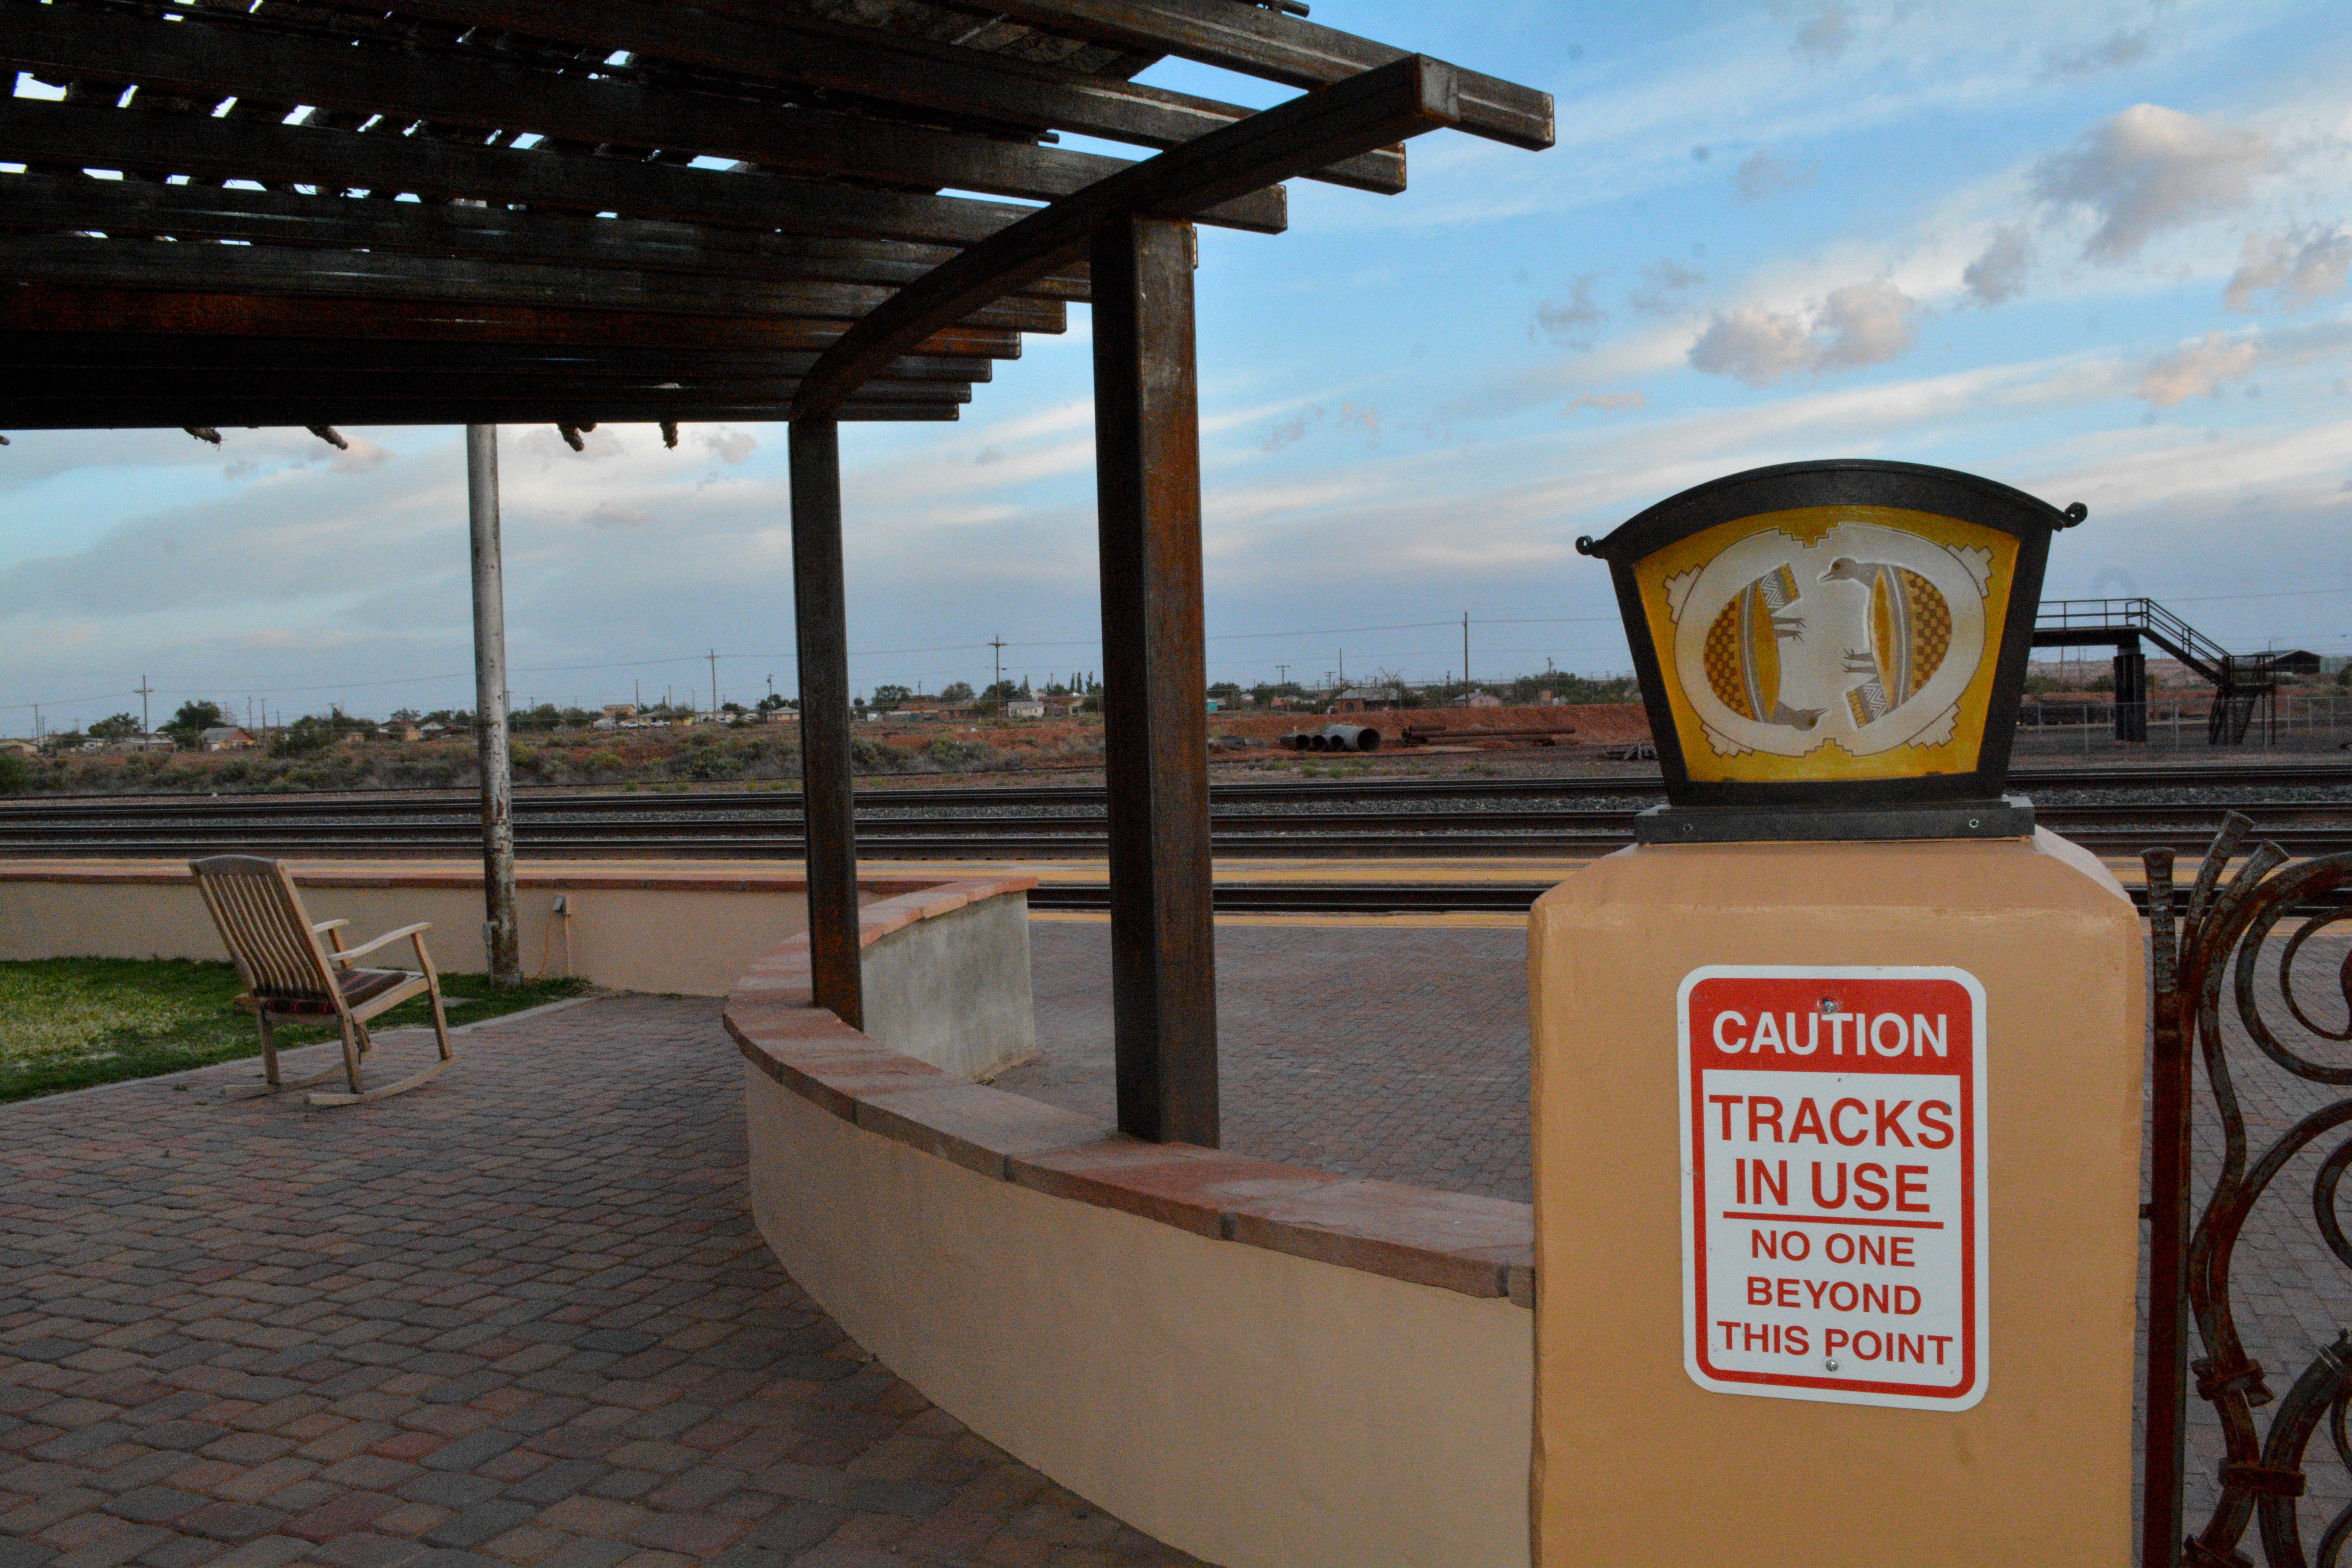
restaurant, vacation, travel